Military history of the Three Kingdoms

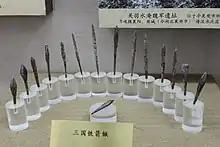
Three Kingdoms arrowheads

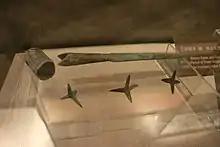
Three Kingdoms caltrops and spearhead

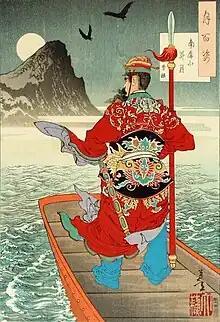
Cao Cao in Japanese art

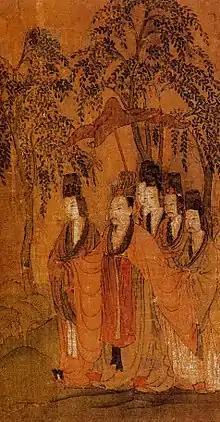
Cao Zhi

Armies of the Three Kingdoms era used largely the same equipment as the Han dynasty since it directly follows the end of the Han. There were however some minor differences and developments such as the increasing prevalence of armoured cavalry. In one battle, the warlord Cao Cao boasted that with only ten sets of horse armour he had faced an enemy with three hundred sets. The horse armour may however have just been partial frontal barding. Mounting stirrups were already in use, possibly as early as the Han dynasty, but full riding stirrups would not appear until the 4th century. References to "dark armour" ("xuan kai" or "xuan jia" 玄鎧/玄甲) and "brilliant armour" also began to appear in the 3rd century. This is probably in reference to the association of high quality steel with black ferrous material.